SMS Blücher

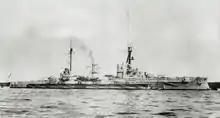
during World War I

Admiral Friedrich von Ingenohl, commander of the High Seas Fleet, decided that another raid on the English coast should be carried out in the hopes of luring a portion of the Grand Fleet into combat where it could be destroyed. At 03:20, CET on 15 December 1914, , , , the new battlecruiser , and , along with the light cruisers , , , , and two squadrons of torpedo boats left the Jade estuary. The ships sailed north past the island of Heligoland, until they reached the Horns Reef lighthouse, at which point the ships turned west towards Scarborough. Twelve hours after Hipper left the Jade, the High Seas Fleet, consisting of 14 dreadnoughts and eight pre-dreadnoughts and a screening force of two armored cruisers, seven light cruisers, and 54 torpedo boats, departed to provide distant cover for the bombardment force.